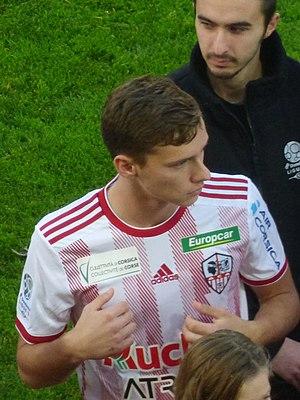
Matteo Tramoni avant le match RC Lens - AC Ajaccio, comptant pour la dix-neuvième journée du championnat de France de Ligue 2 2018-2019, le 22 décembre 2018, au Stade Bollaert-Delelis de Lens.